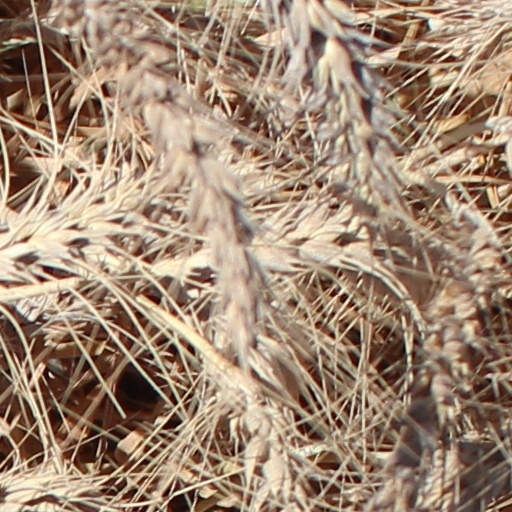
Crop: wheat